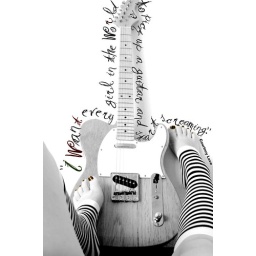
&amp;quot;I want every girl in the world to pick up a guitar and start screaming.&amp;quot;